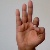
The image shows a hand gesture representing the letter 'F' in Indian Sign Language.